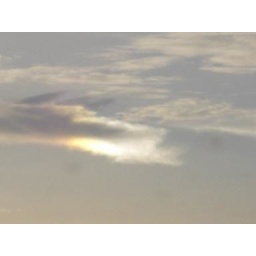
cool cloud in the sky